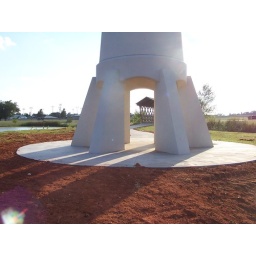
9/18/2007 - More landscaping done at the lighthouse. A sidewalk has been added from the bridge to around the lighthouse.